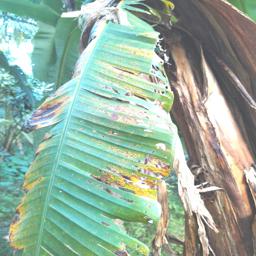
Label: YELLOW SIGATOKA